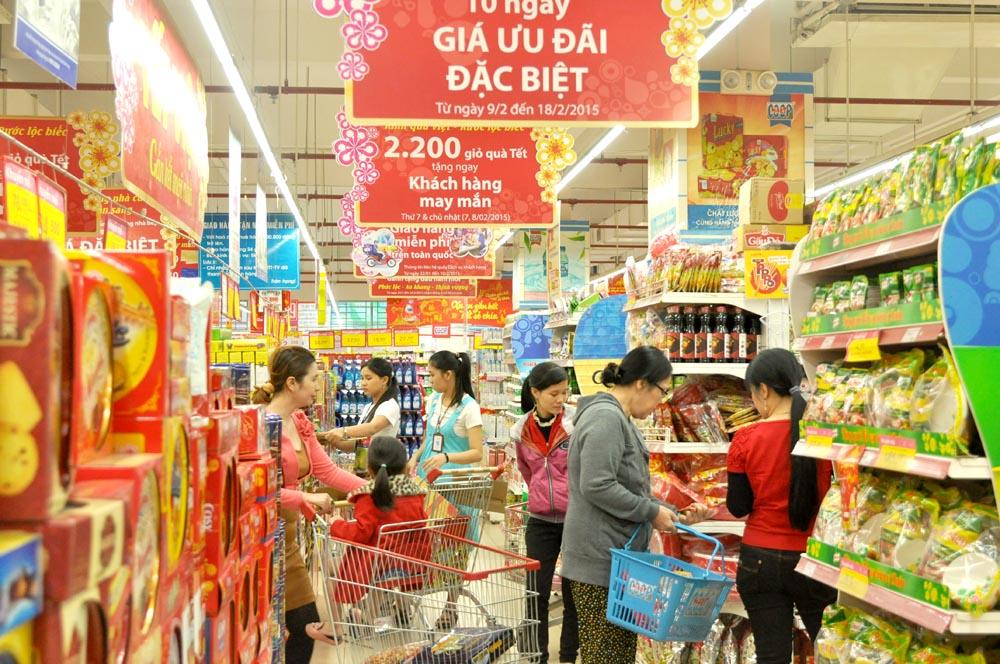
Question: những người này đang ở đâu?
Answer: họ ở trong một siêu thị